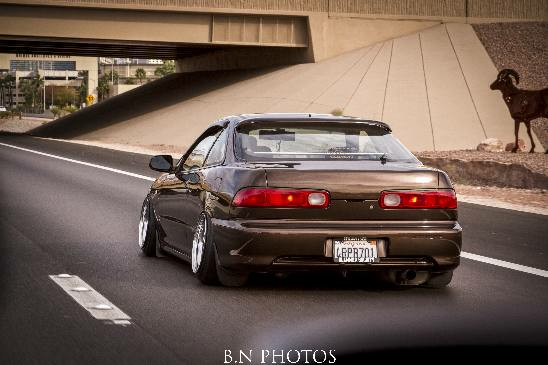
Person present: No